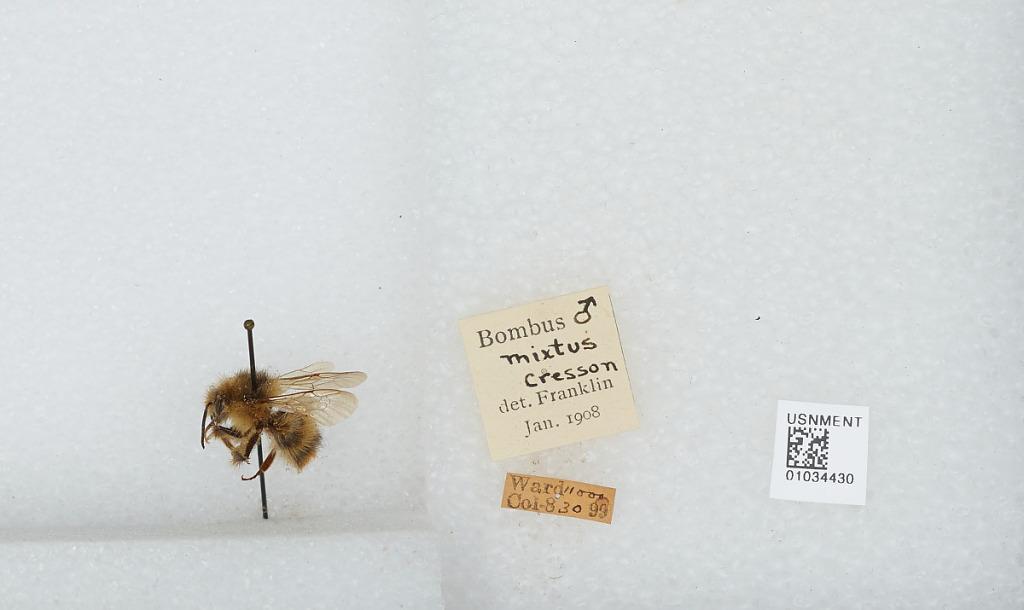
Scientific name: Bombus (Pyrobombus) mixtus Cresson
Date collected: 1899-8-30
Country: United States
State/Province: Colorado
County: Boulder
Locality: Ward
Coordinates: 40.0722, -105.508
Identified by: Franklin